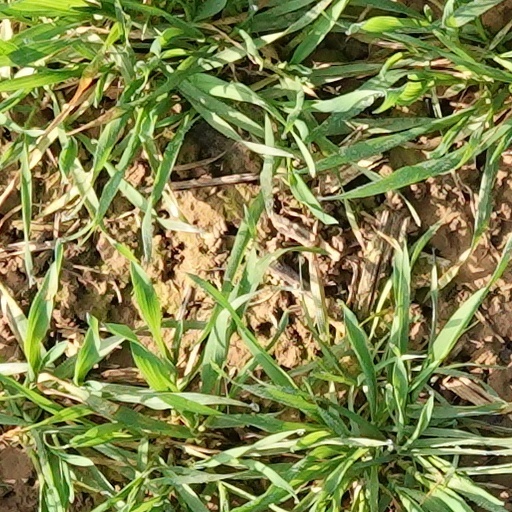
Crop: wheat